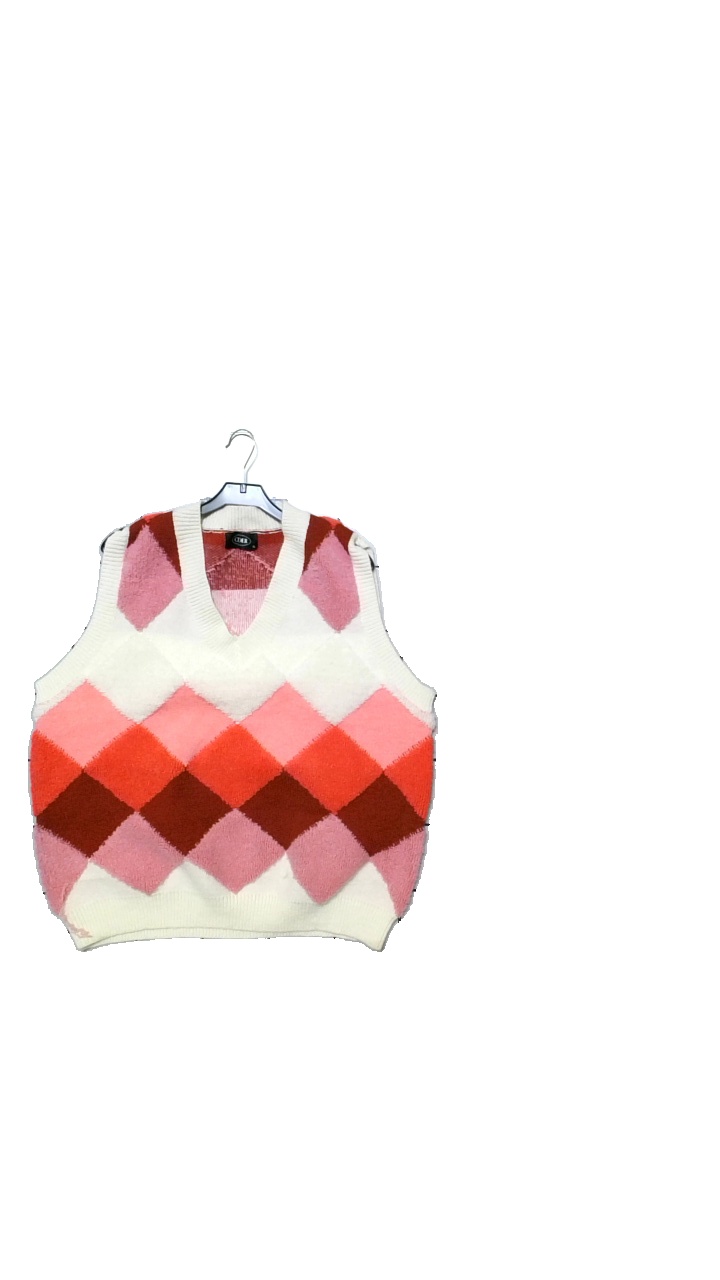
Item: Vest (Ladies)
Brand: Cider
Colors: White, Pink
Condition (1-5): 4
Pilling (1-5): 4
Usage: Reuse
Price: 100-150